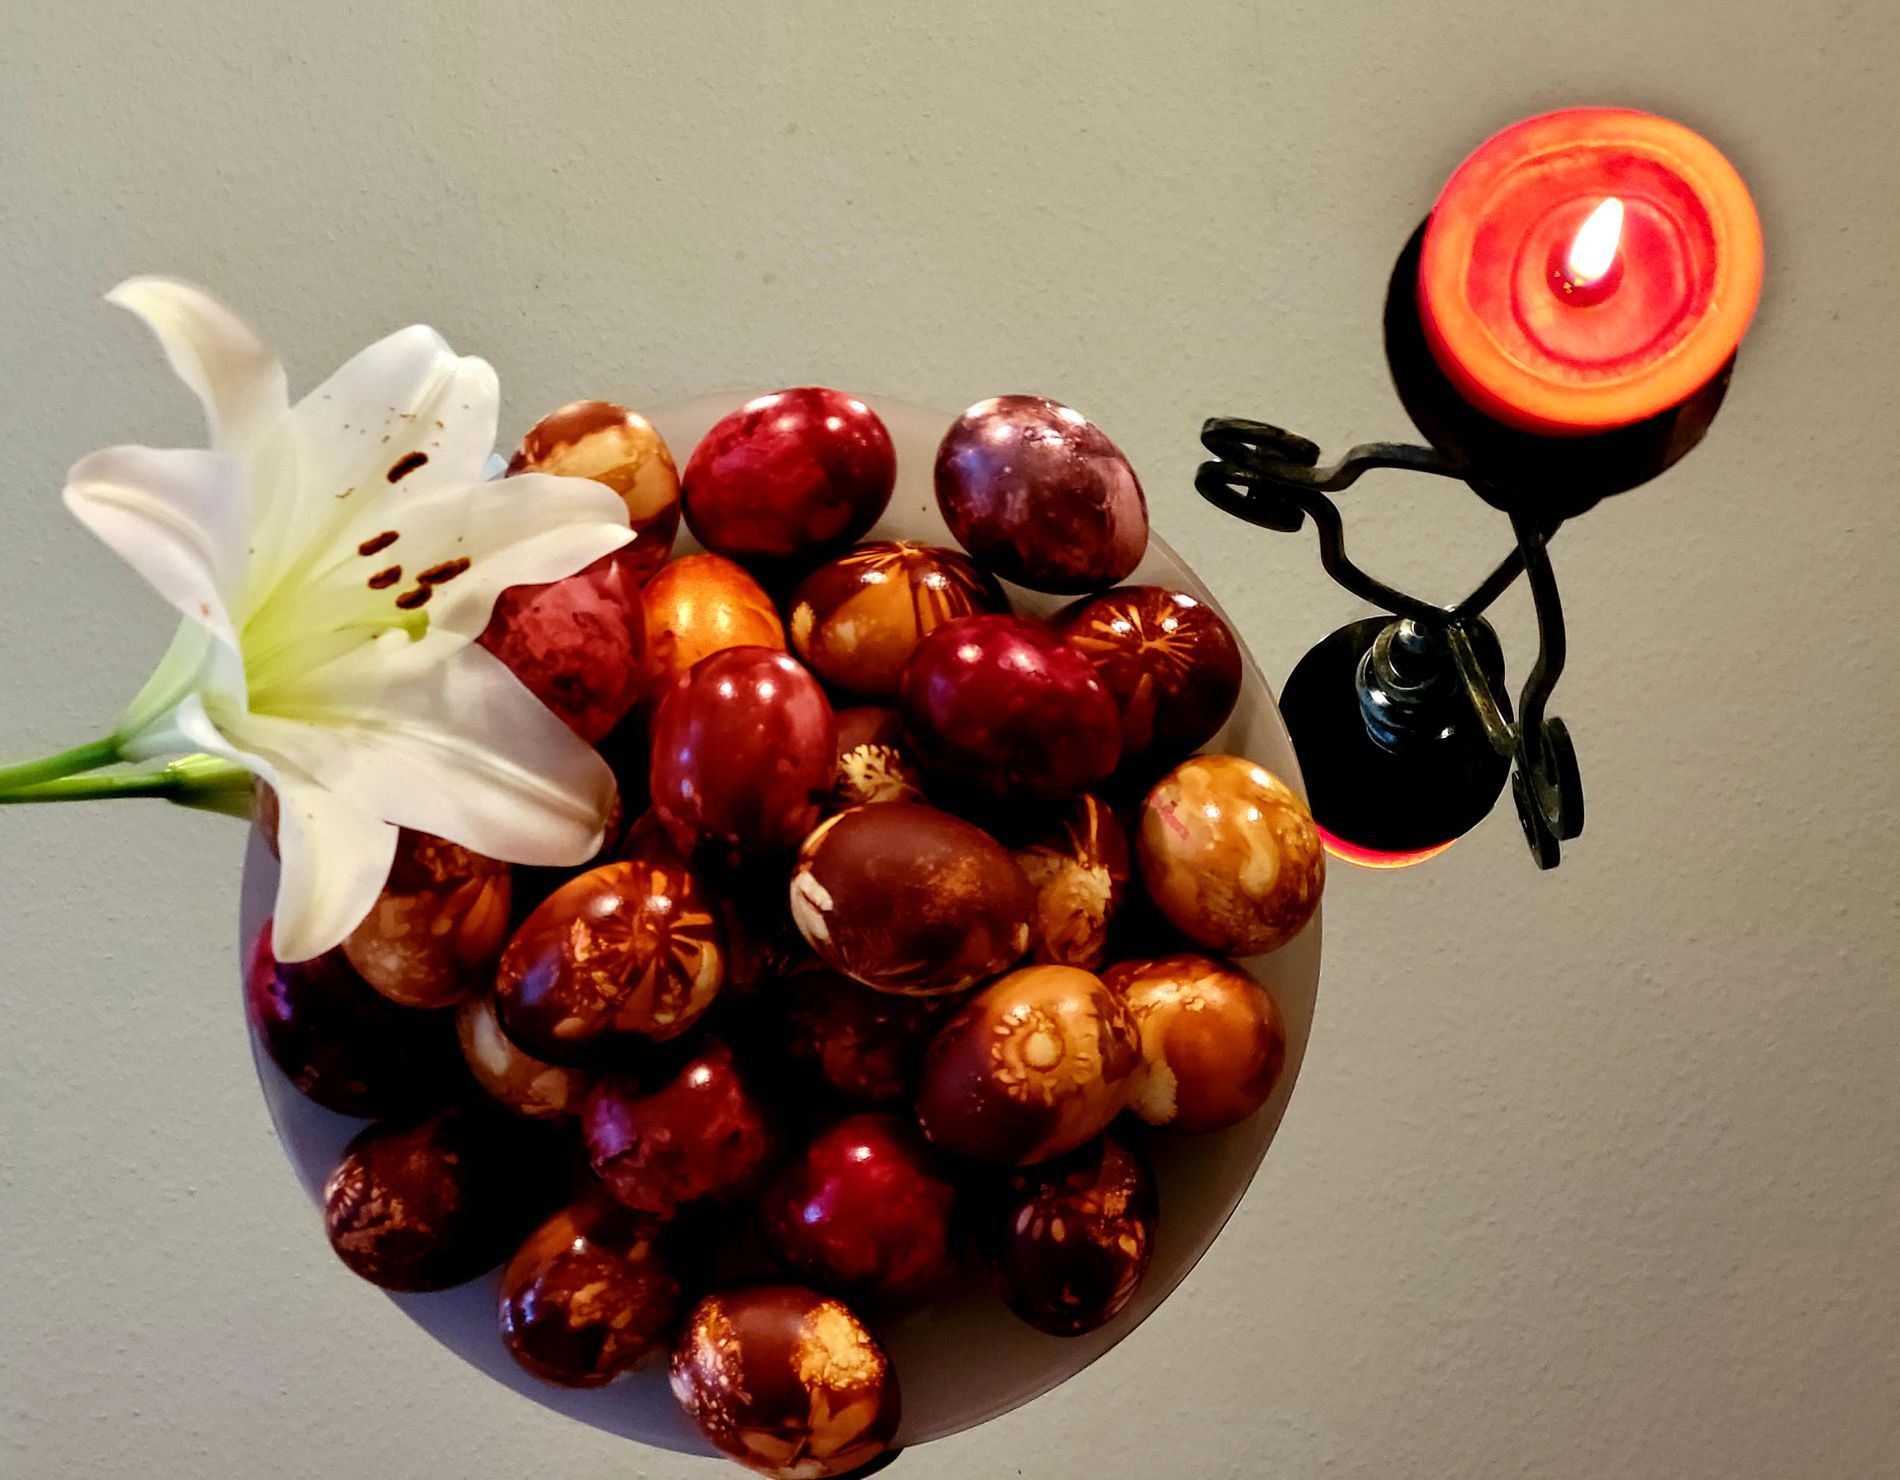
Colored eggs.
A plate  with decorated easter eggs and a white lily, next to a lit red candle casting a soft shadow.
A cozy, intimate mood with warm candle lighting, top-down angle, natural style, and a rich red-brown color palette.
Labels: Candle, Flower, Plant, Food, Food Presentation, Petal, Flower Arrangement, Dish, Eggs, background, shadow, Background
Camera: samsung SM-G780G
Aperture: F2.4
Exposure: 1/50 sec
ISO: 400
Focal length: 7.1 mm